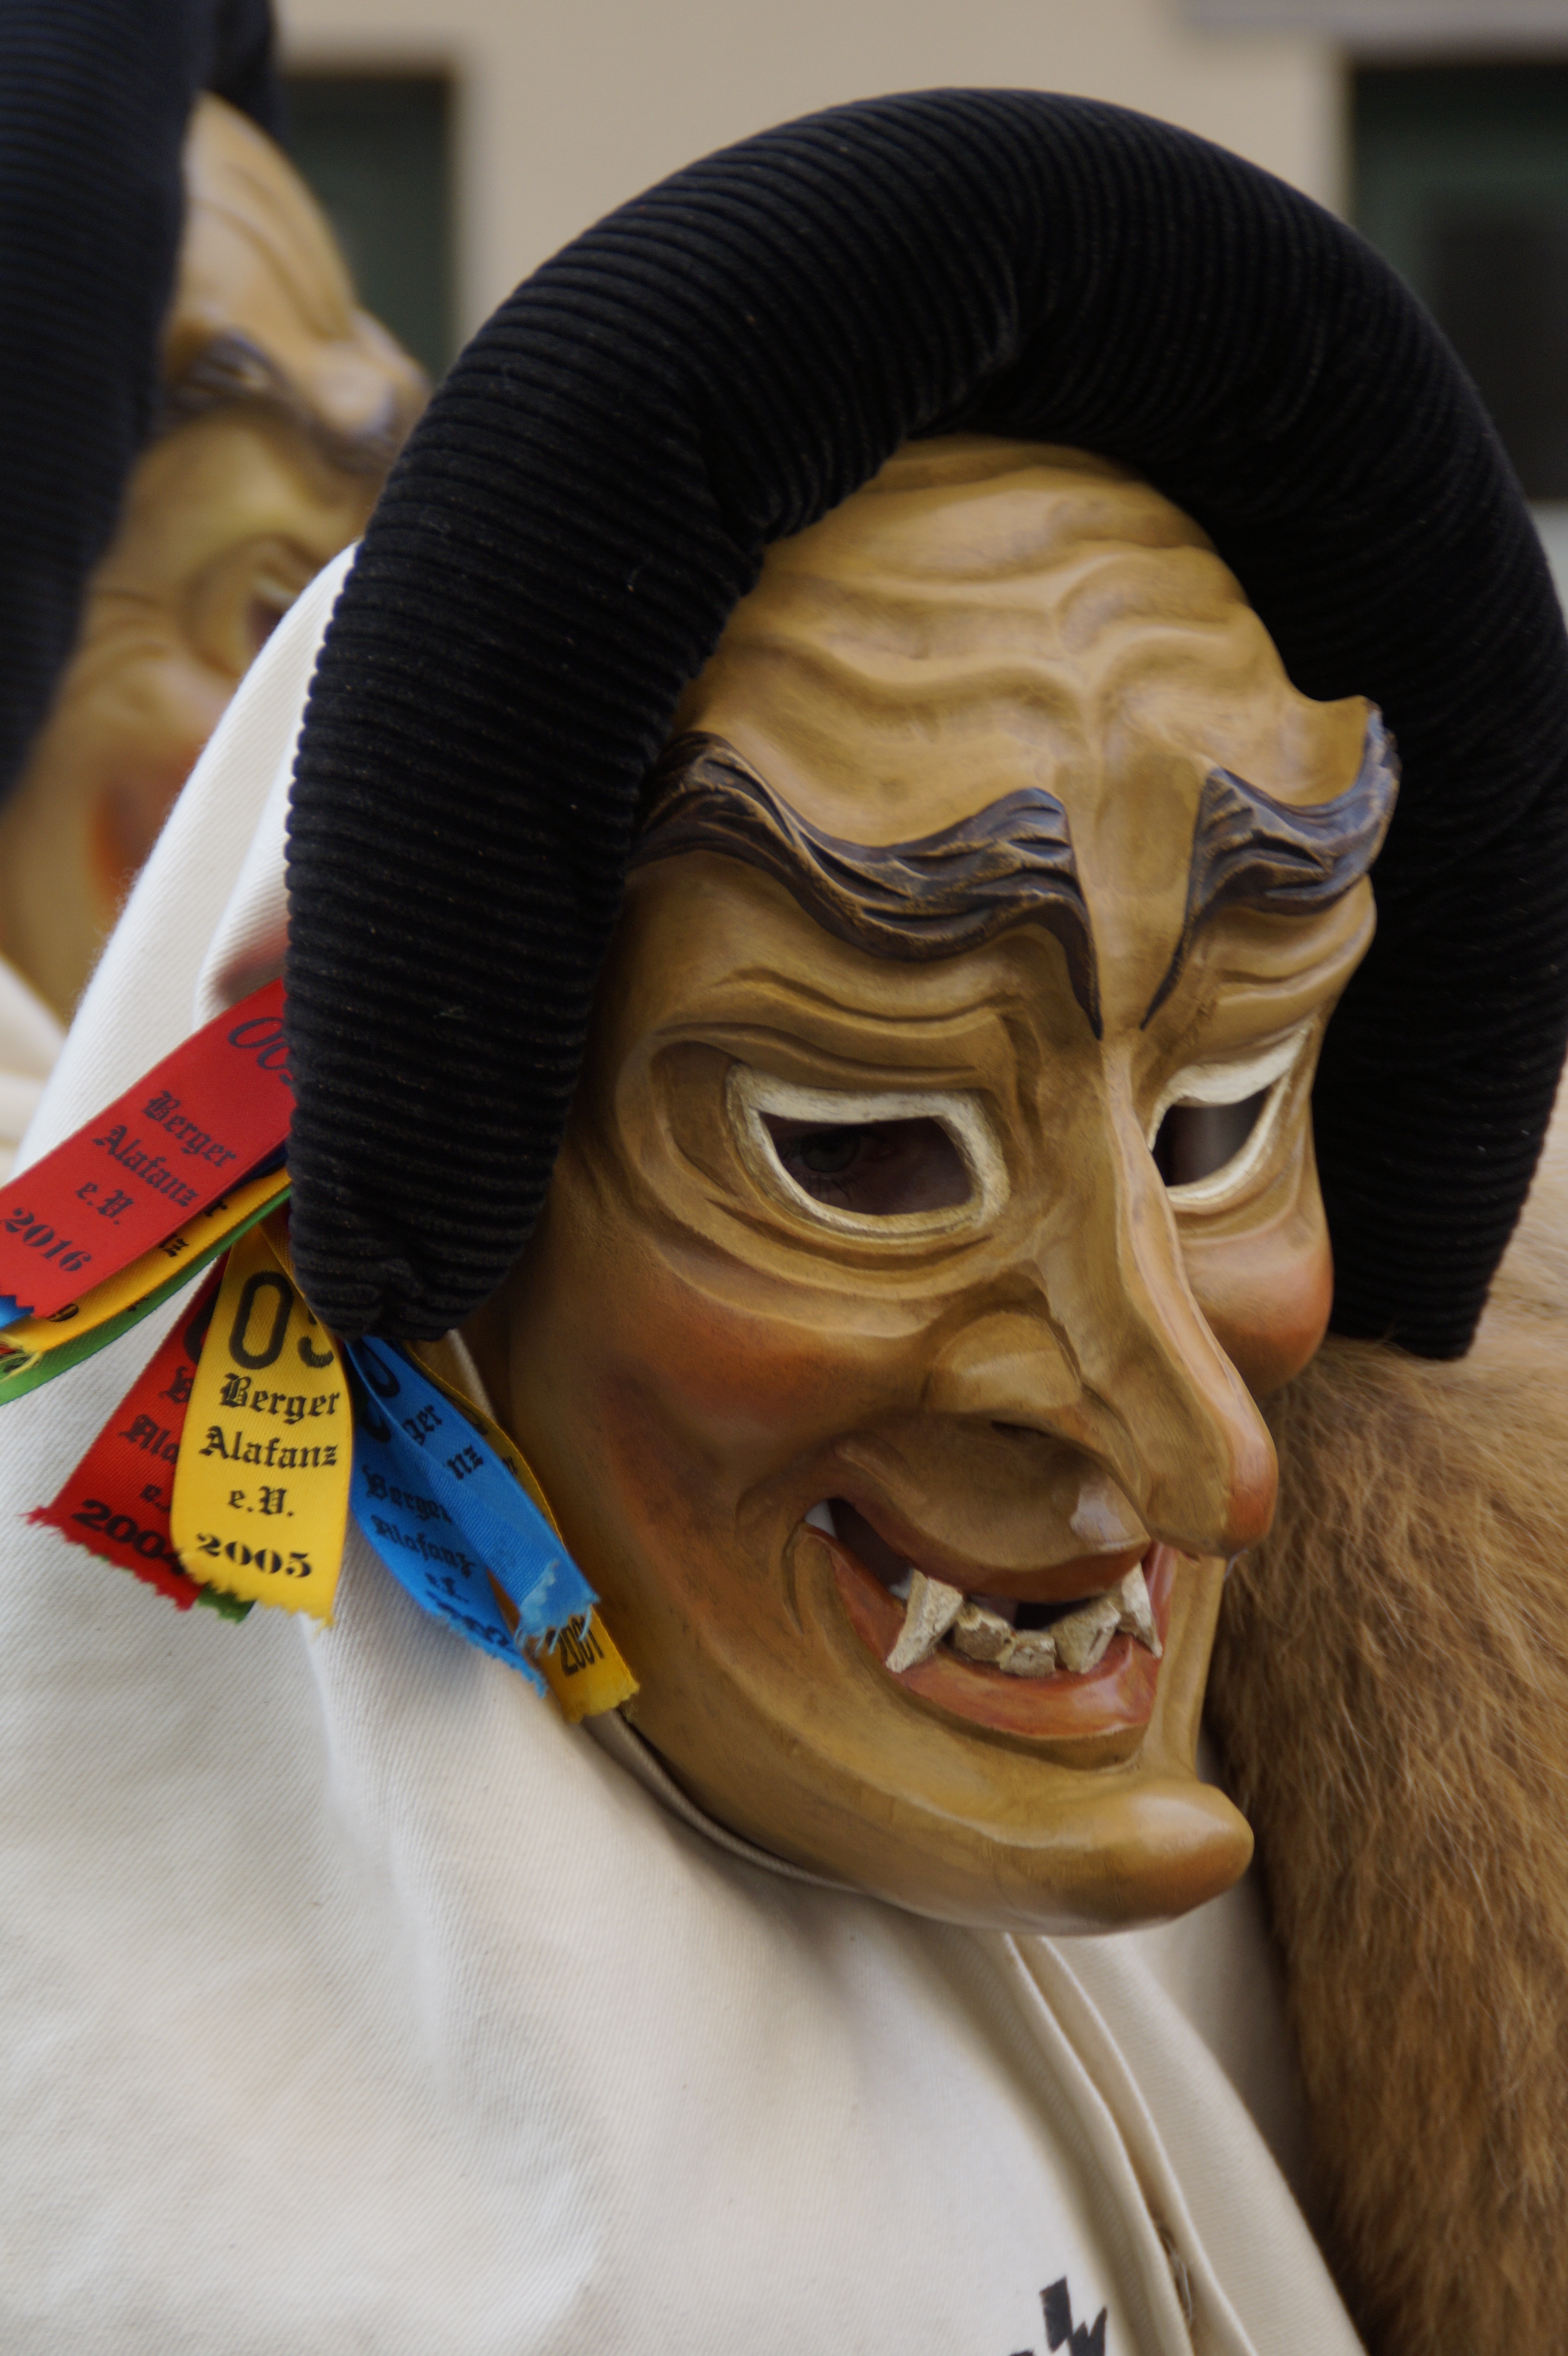
person, portrait, carnival, human, clothing, close, headgear, dressed up, face, sculpture, art, mask, figure, head, move, germany, carved, custom, tradition, costume, masquerade, tooth, panel, masque, canines, larva, customs, fool, baden wurttemberg, fasnet, fools jump, swabian alemannic, haes, haestraeger, guild group, strassenfasnet, carnival parade, wooden mask, fools guild, alafanz, tooth tip